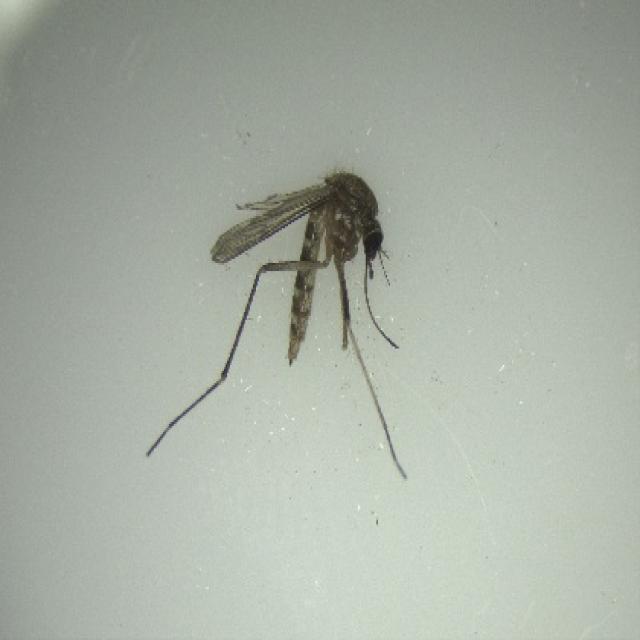
Species: aedes_vexans